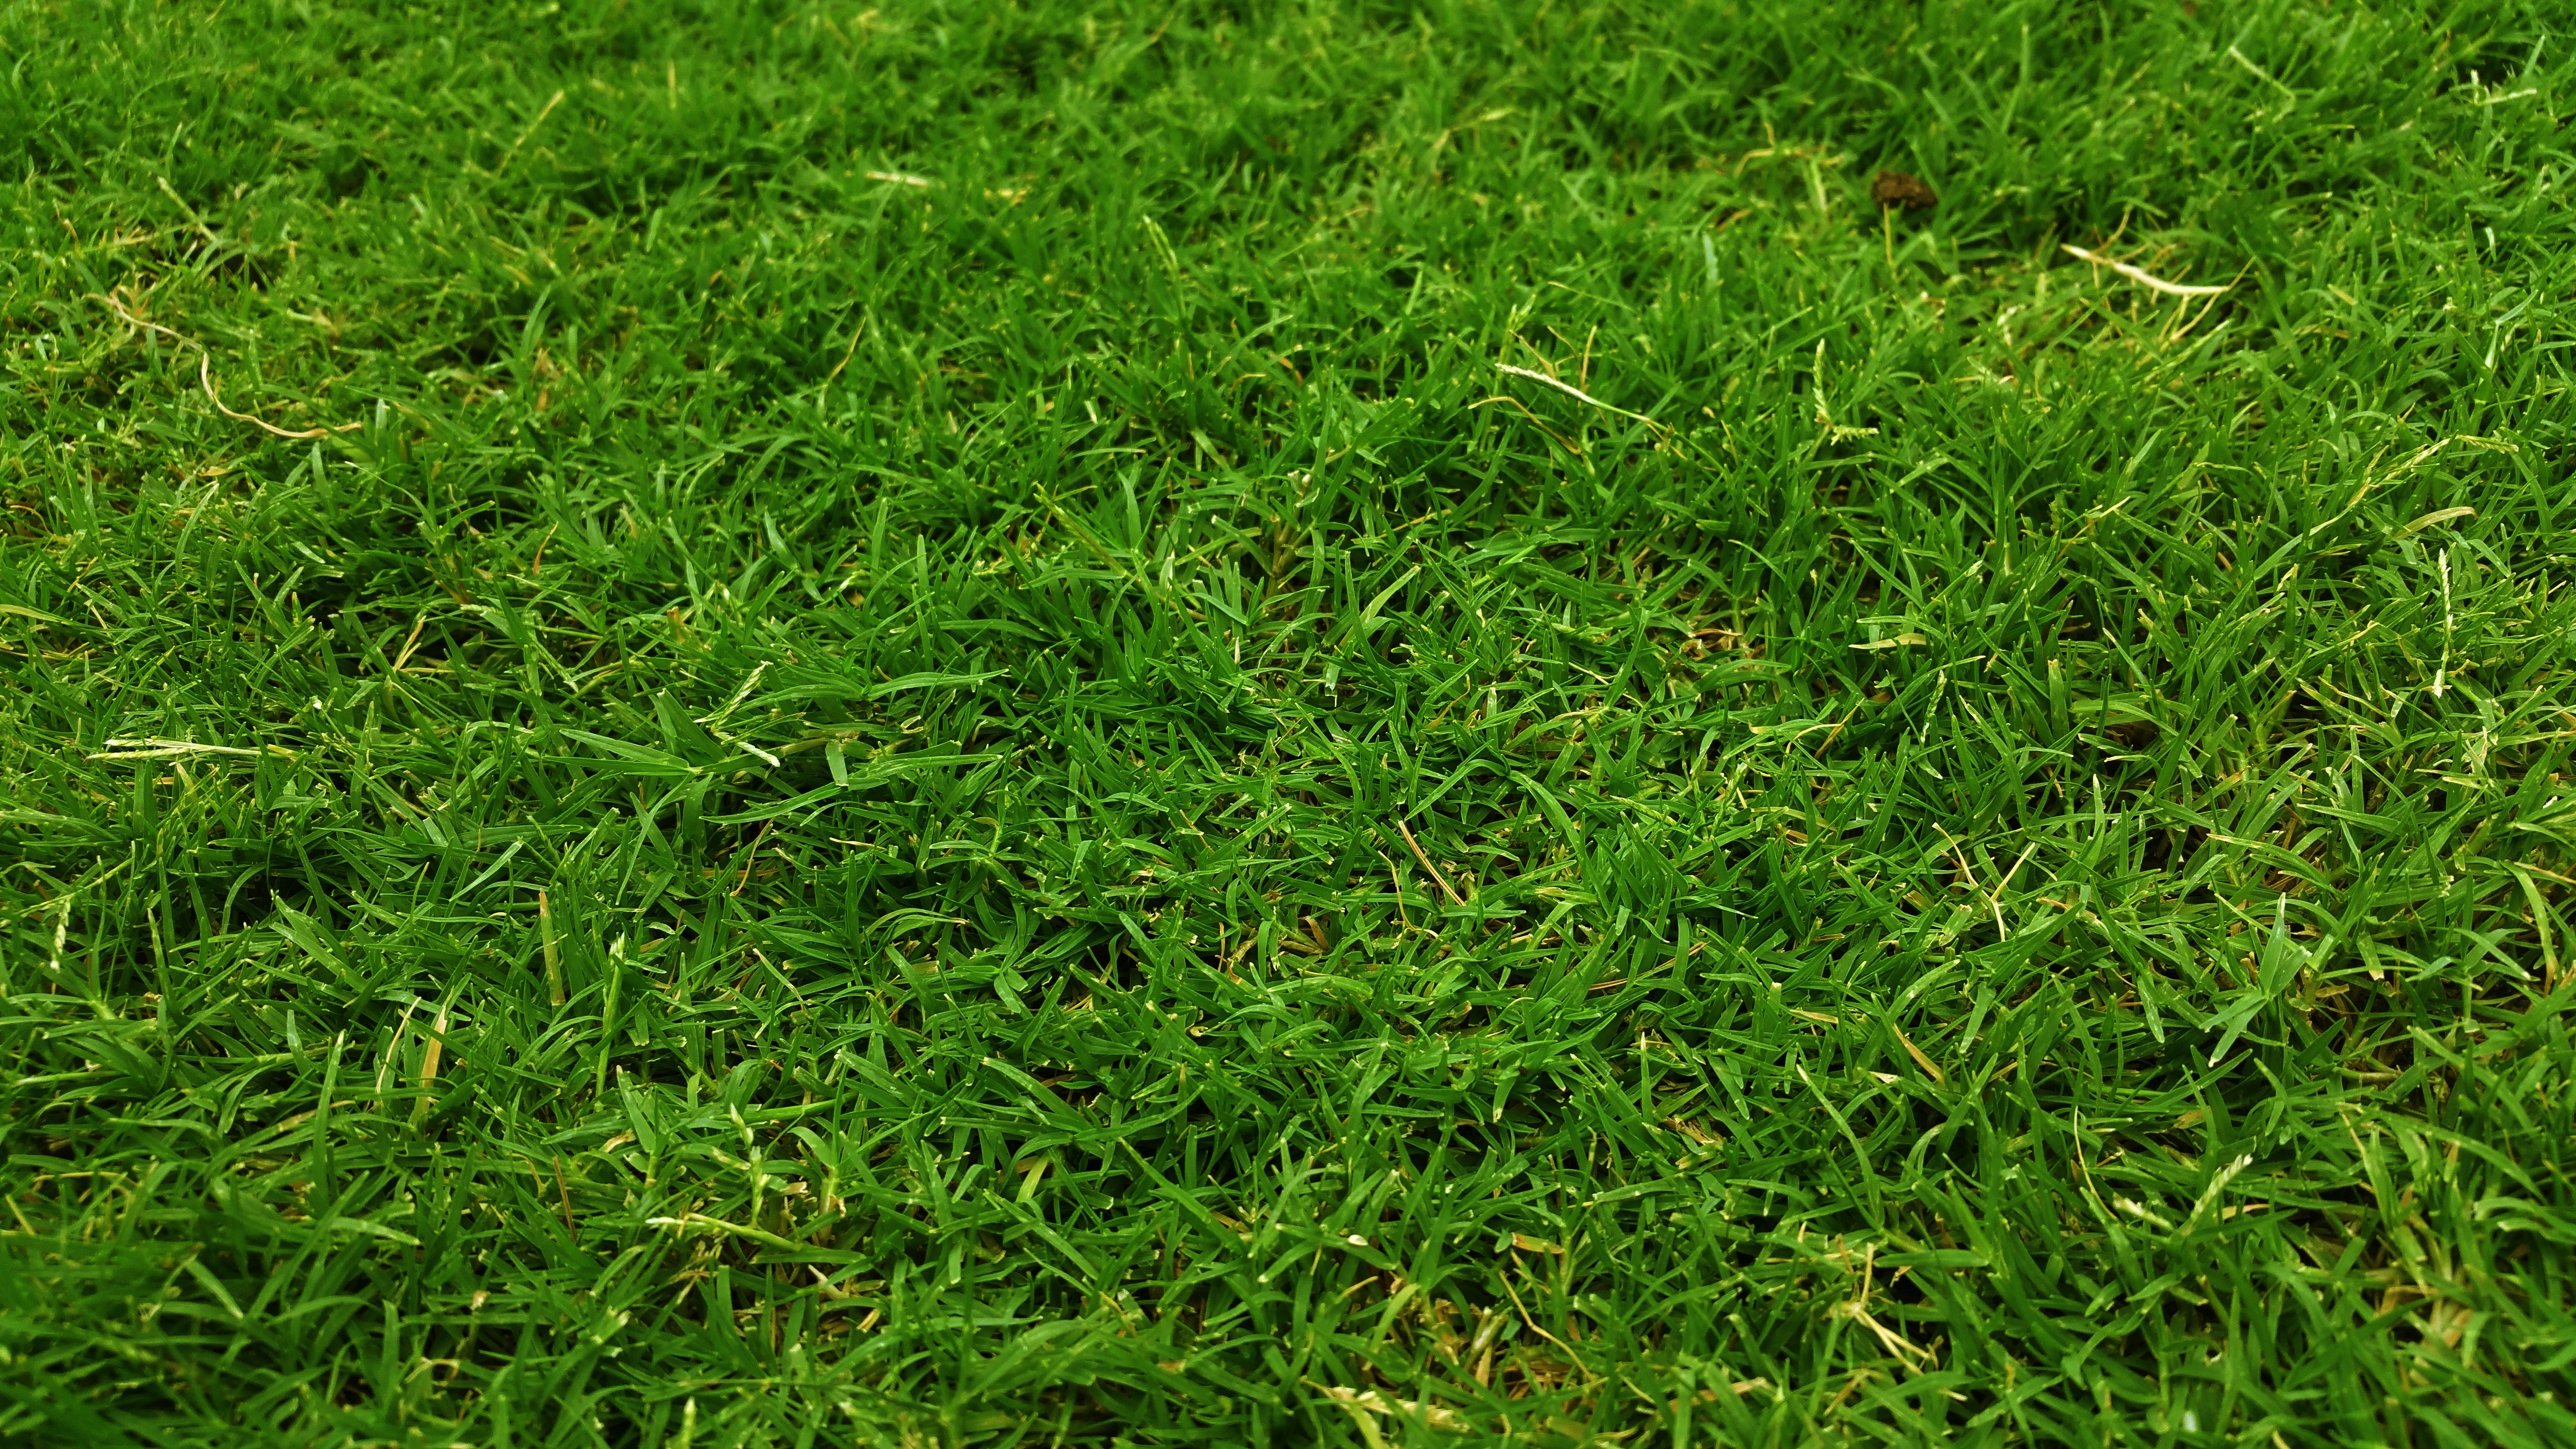
grass, plant, ground, lawn, meadow, leaf, flower, green, soil, grassy, grassland, playground, shrub, grasslands, grass land, green grass, flooring, flowering plant, dark green, artificial turf, grass field, golf green, wet grass, grass family, land plant